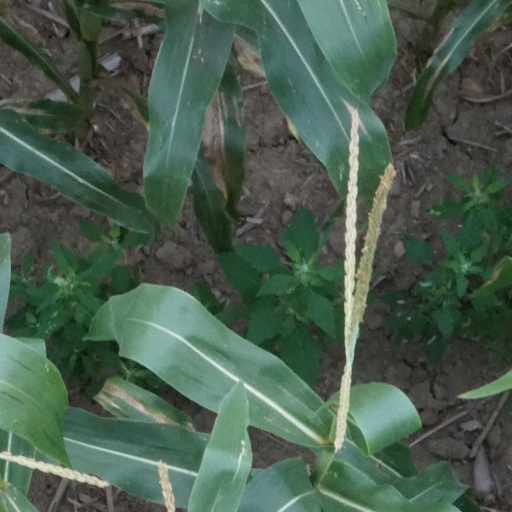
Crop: maize; corn